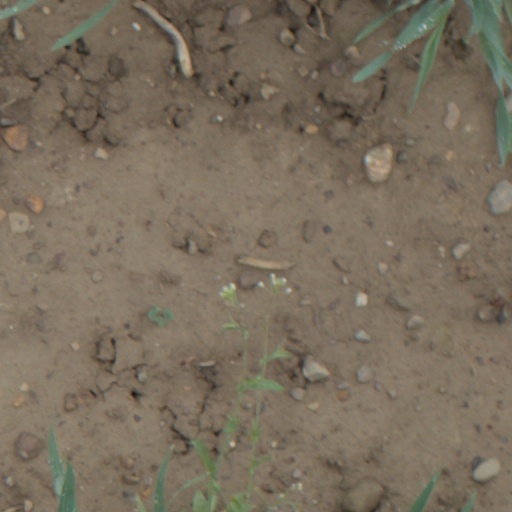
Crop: wheat